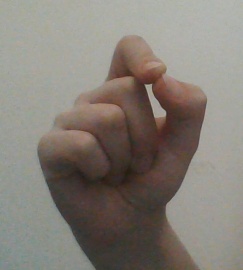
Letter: fa